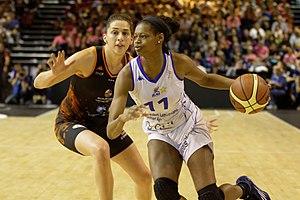
Valériane Vukosavljević, née Ayayi le 29 avril 1994 à Bordeaux, est une joueuse française de basket-ball. Elle joue principalement au poste d'ailière.